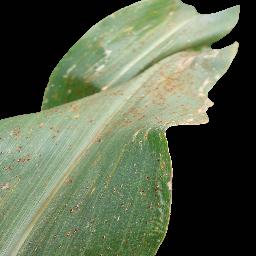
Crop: corn
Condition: (maize)_common_rust